Fort Provintia

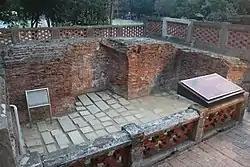
Remains of the wall of the original fort

Fort Provintia or Providentia, also known as Chihkan Tower, was a Dutch outpost on Formosa at a site now located in West Central District, Tainan, Taiwan. It was built in 1653 during the Dutch colonization of Taiwan. The Dutch, intending to strengthen their standing, sited the fort at "Sakam", about due east from modern-day Anping. During the Siege of Fort Zeelandia (1662), the fort was surrendered to Koxinga, but was later destroyed by a rebellion and earthquakes in the 18th century. It was rebuilt afterwards in the 19th century under Qing rule.